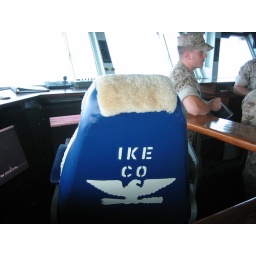
Co's chair on the bridge (taken moments after teuscher was sitting in it with his feet up on the rail, blasphemous)